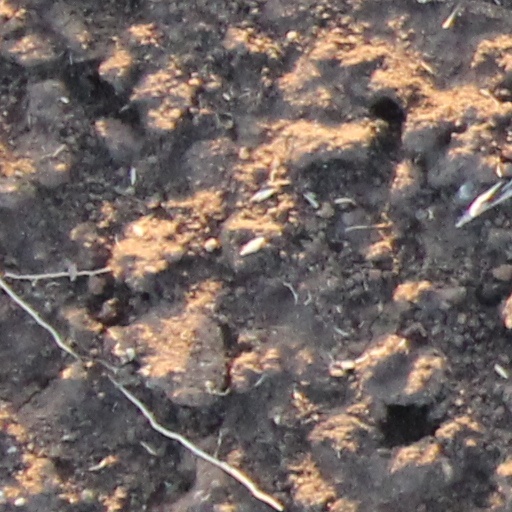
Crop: wheat